Luis García (footballer, born 1981)

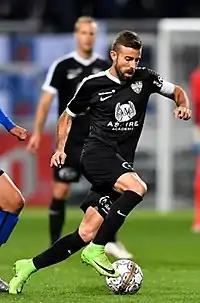
García in action for Eupen in 2017

Luis García Fernández (born 6 February 1981) is a Spanish former professional footballer, currently manager of Segunda División club Las Palmas. Mainly a striker, he could also operate as a winger.